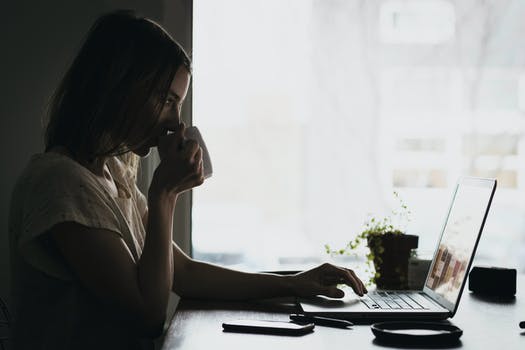
Label: No Watermark